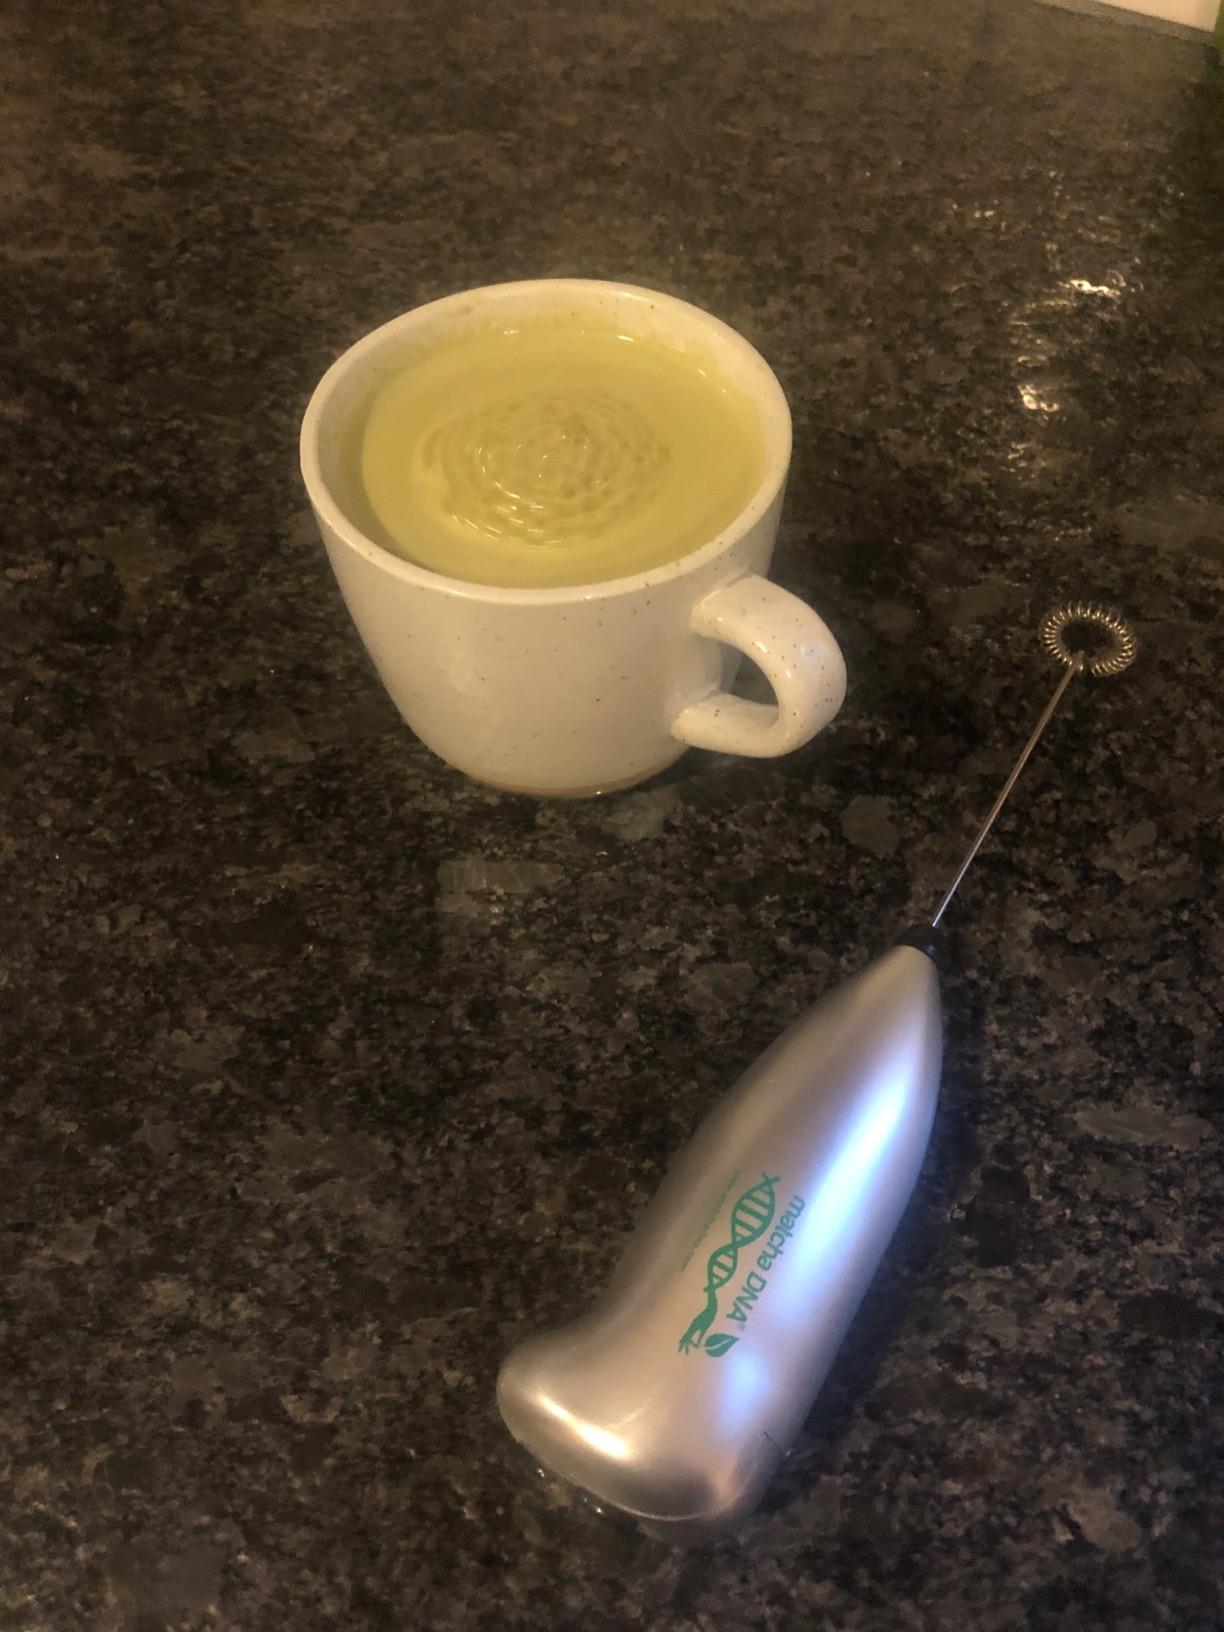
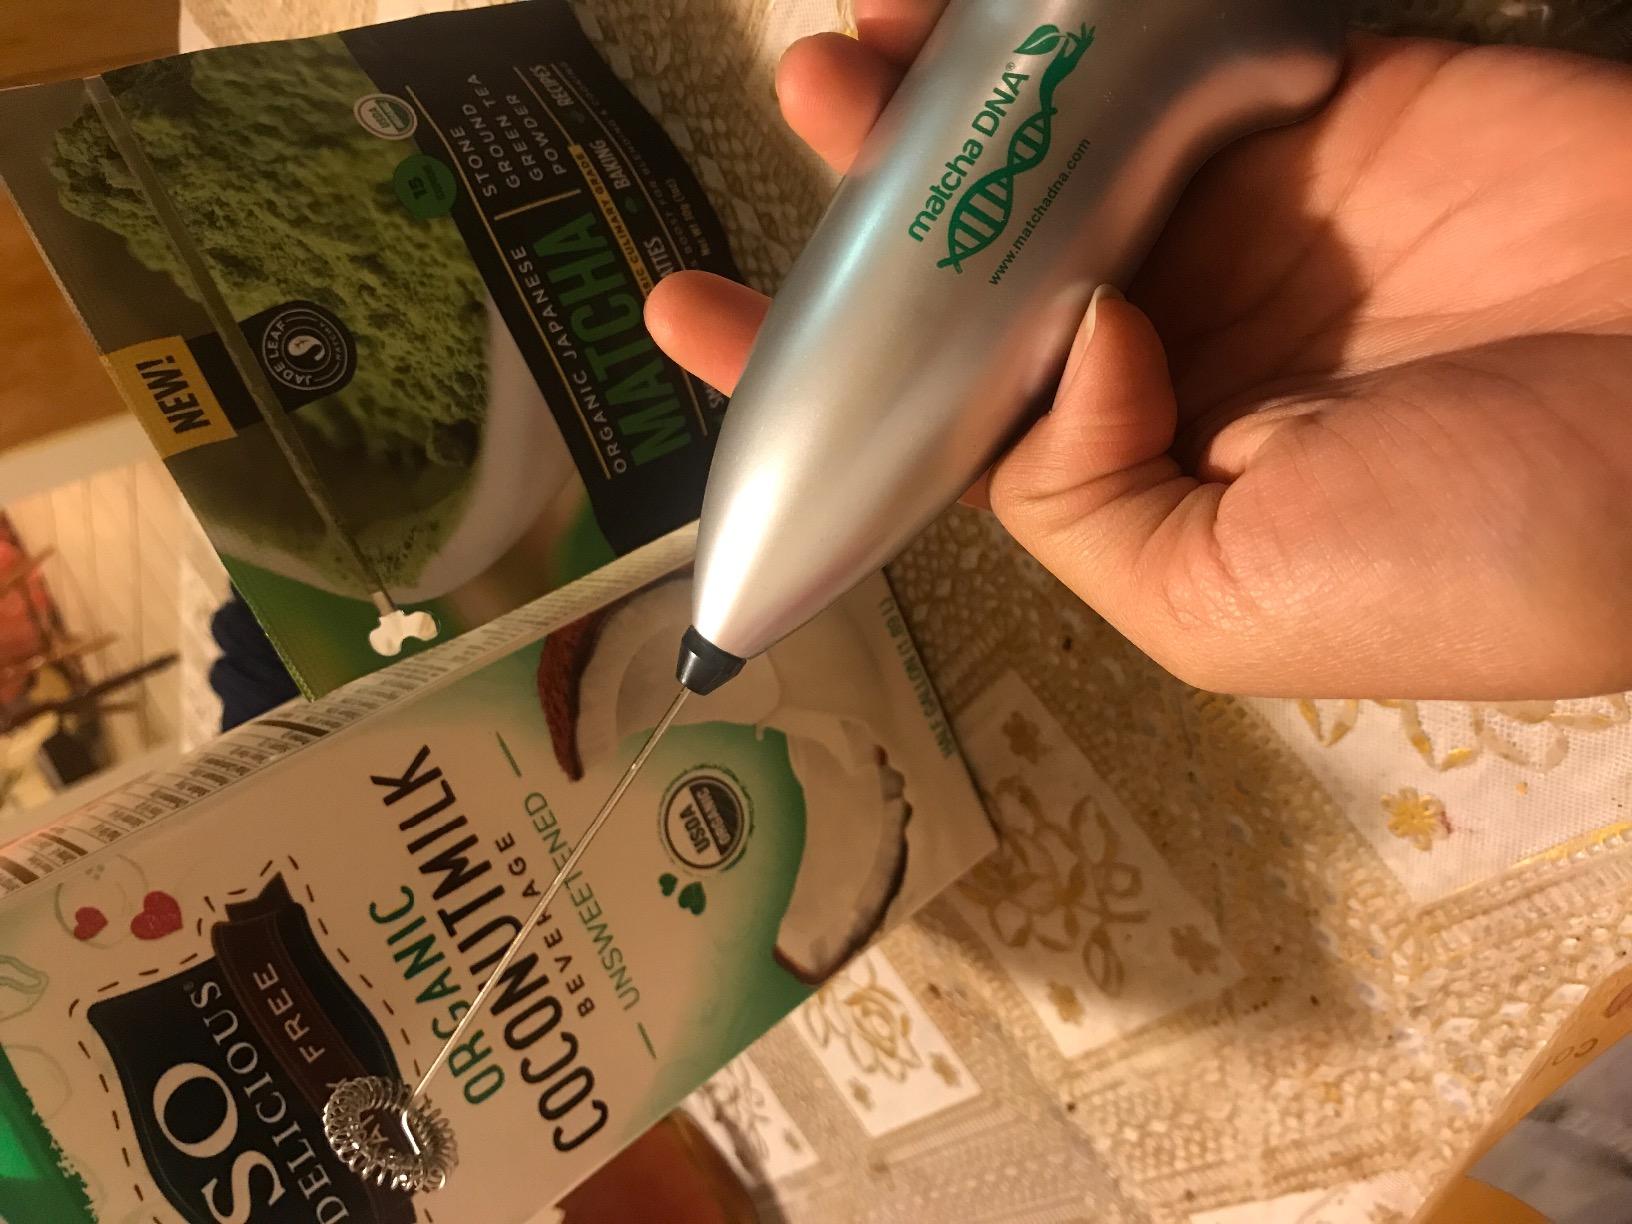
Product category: items_mixer
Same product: yes